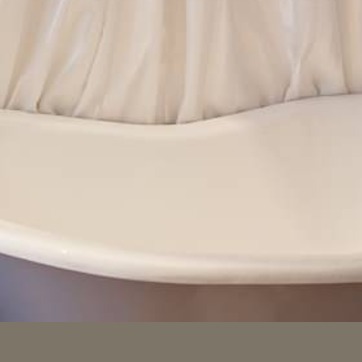
Material: ceramic